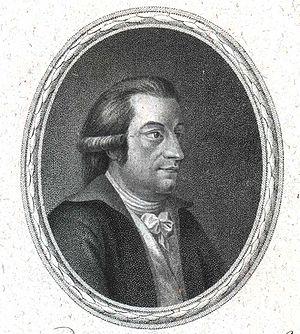
Baron Franz Xaver von Zach, né le 4 juin 1754 à Pest et mort le 2 septembre 1832 à Paris est un astronome austro-allemand.